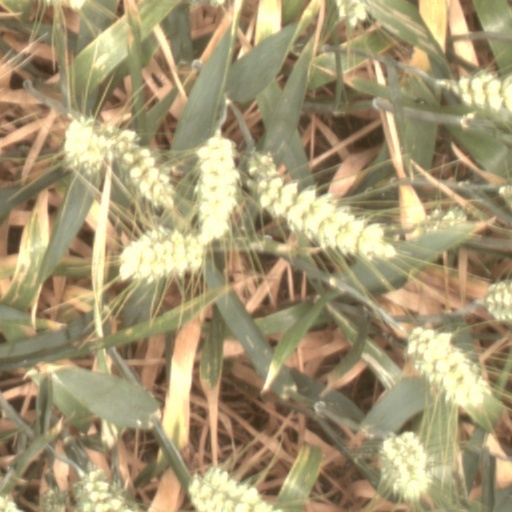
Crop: wheat